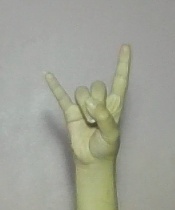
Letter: la